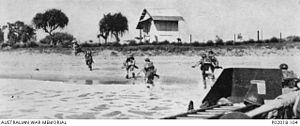
L'Armée de Vichy, nommée également l'Armée d'armistice, est l'armée qui se trouve placée sous l'autorité du Gouvernement de Vichy après l'armistice du 22 juin 1940 consécutif à la défaite de la France face à l'Allemagne au début de la Seconde Guerre mondiale. À la suite de l'armistice, la France n'est autorisée à conserver qu'une armée de « transition » de 100 000 à 120 000 hommes en métropole et des forces plus nombreuses au sein de l'Empire français : plus de 220 000 hommes en Afrique — dont 140 000 en AFN, 65 000 en AOF, 16 000 en AEF et au Cameroun —, 14 000 à Madagascar et Djibouti, 37 700 répartis dans les mandats de Syrie et du Liban entre 63 000 et 90 000 en Indochine, une marine de guerre de 60 000 hommes et uneArmée de l'air de 80 000 hommes. Symbole de la souveraineté française qui justifie aux yeux du régime de Vichy une collaboration de plus en plus poussée avec le vainqueur, l'Armée d'armistice est en partie le résultat de cette collaboration tout en étant le moyen par lequel Vichy défend sa neutralité vis-à-vis des Alliés et des forces de l'Axe.
L'opération Ironclad, appelée également bataille de Madagascar ou bataille de Diego-Suarez, correspond à l'invasion britannique de la colonie française de Madagascar, alors sous l'autorité du gouvernement de Vichy, du 5 mai au 8 novembre 1942.